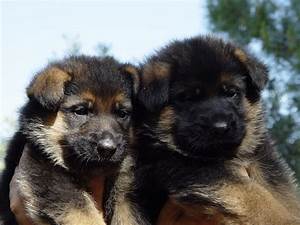
Label: dog